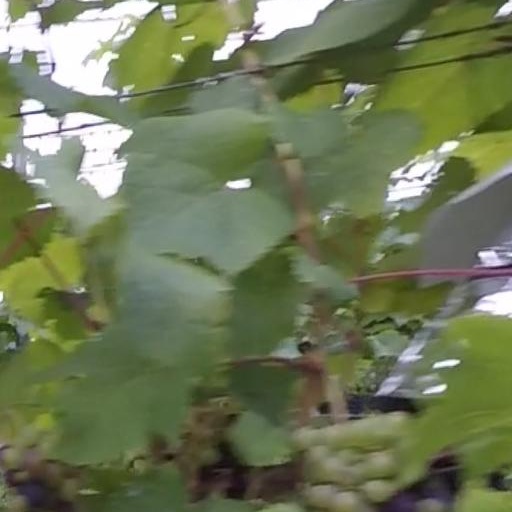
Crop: grape